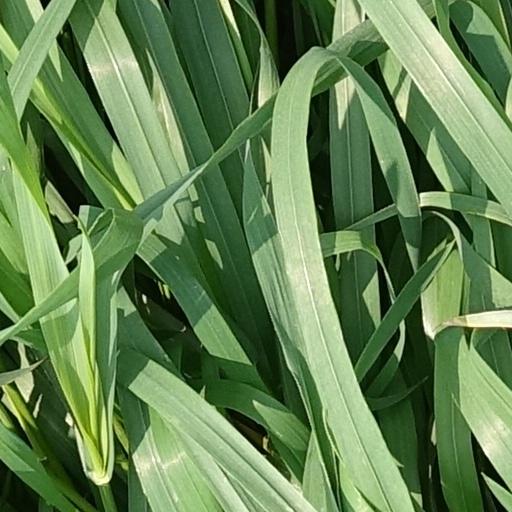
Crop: wheat